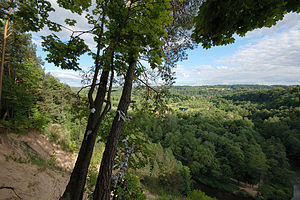
Litauen / Geografi
Pūčkoriai i Naujoji Vilnia nær Vilnius.
Republikken Litauen er et land i Nordeuropa, det sydligste af de tre baltiske lande. Landet ligger langs Østersøens sydøstlige bred og grænser til Letland i nord, Hviderusland i øst og sydøst og Polen og den russiske eksklave Kaliningrad oblast mod sydvest. Tværs over Østersøen ligger Sverige og Danmark. Landet har en befolkning på 2.790.842 indbyggere, og dets hovedstad og største by er Vilnius. Landareal: 62.680 km².